Badaro

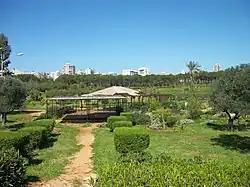
Horsh Beirut – Pine Forest

According to a widespread version, in the 17th century, the ruler of the Principality of Lebanon, Emir Fakhreddin, planted pine trees to stop the advance of sand south of the city of Beirut in an area inhabited by Christians and Druze. In fact, much earlier chroniclers report a forest of pine trees stretching from the sea to the northern border of Badaro. In the 13th century, William of Tyre called the forest "La Pinée" or "Sapinoie".